Zabawka (film)

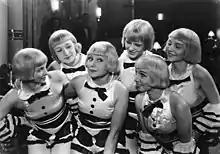
Actresses in Zabawka movie

Zabawka is a 1933 Polish romantic drama film directed by Michał Waszyński.